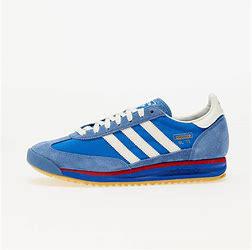
Brand: Adidas
Model: SL 72